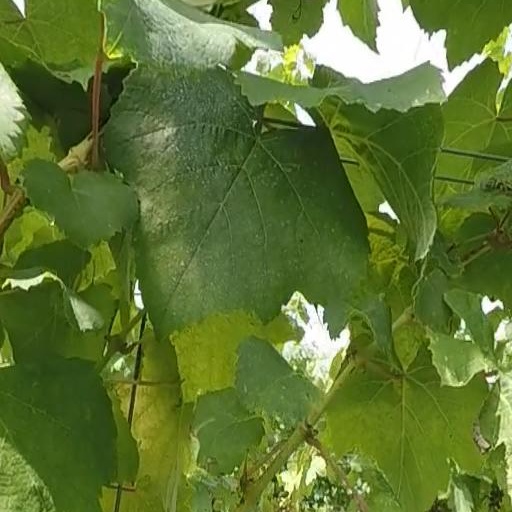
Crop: grape